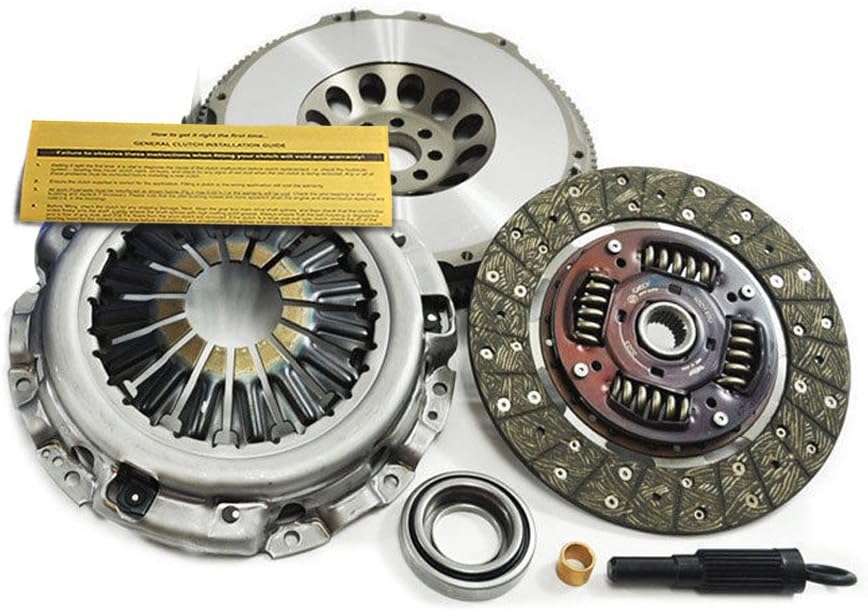
EXEDY CLUTCH PRO-KIT NSK1000 w/EFT ULTRA LIGHT FLYWHEEL fits 03-06 NISSAN 350Z 03-07 INFINITI G35
Category: Automotive
This is brand new genuine Exedy standard OE replacement clutch kit . This clutch kit contains all the necessary components to do your clutch replacement and is the perfect setup for any stock or lightly modified vehicle. Exedy Globalparts Corporation was founded in 1923 and its clutch manufacturing business and prominent brand name Daikin Clutch are known throughout the world for supplying quality powertrain products. Exedy supplies to all 11 vehicle manufacturers in Japan as well as many other vehicle manufacturers around the world. Exedy is the largest clutch manufacturer in Japan and their name stands for the highest in quality and performance. The following clutch kit includes: -Exedy Pressure Plate-Exedy Clutch Disc (250mm, 24 spline)-EFT Lightweight Flywheel-Release Bearing-Pilot Bushing-Alignment Tool-Installation Guide EFT Lightweight Chromoly Flywheels are made from 4140 one-piece forged chromoly steel. They are specifically designed to reduce weight and inertia for better engine response. Most incorporate special design features to enhance the air flow to improve the cooling of the clutch. -Ultra heavy-duty and weighs only 18 lbs-Note: Replacement of stock dual mass flywheel may cause added gear noise-Meets or exceeds SFI 1.1 specification-Made from 4140 forged chromoly steel (2X stronger than billet steel)-EFT Chromoly Flywheels incorporate special design features to enhance airflow for improved clutch cooling and performance -EFT Chromoly Flywheels work with every clutch including Exedy, ACT, Fidanza, Clutchmasters, and other OEM clutch kit s-CAD designed, CNC machined and computer balanced Vehicle Application Fits 2003 - 2006 Nissan 350Z (3.5L DOHC 6cyl VQ35DE)Fits 2003 - 2006 Infiniti G35 (3.5L DOHC 6cyl VQ35DE)Fits 2007 - 2007 Infiniti G35 (3.5L DOHC 6cyl VQ35DE; fits 2-door coupe only)
Features: Designed and engineered to perfectly match the vehicle's unique performance characteristics | EFORTISSIMO offers the industry's best technical support online to ensure 100% guarantee | Backed by the industry's most trusted warranty of 12 months/12,000 miles against any manufacturer | Guaranteed to fit your model | Stock Photo - Actual parts may vary.